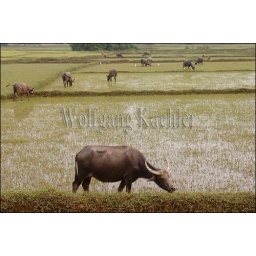
Vietnam, near vinh moc, water buffalos in field